Testing of advanced thermoplastic composite welds

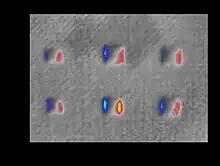
Shearography output image of CFRP/honeycomb part with artificial defects

Laser Shearography involves accurately measuring perturbations in the surfaces of a (usually thin) part under load or strain with the aid of lasers scanning across the surface being evaluated. Voids, pores, delaminations and other defects in composite welds can be detected by this method.